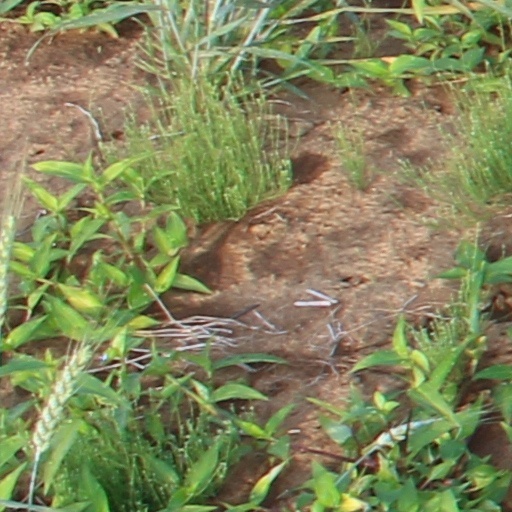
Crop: wheat